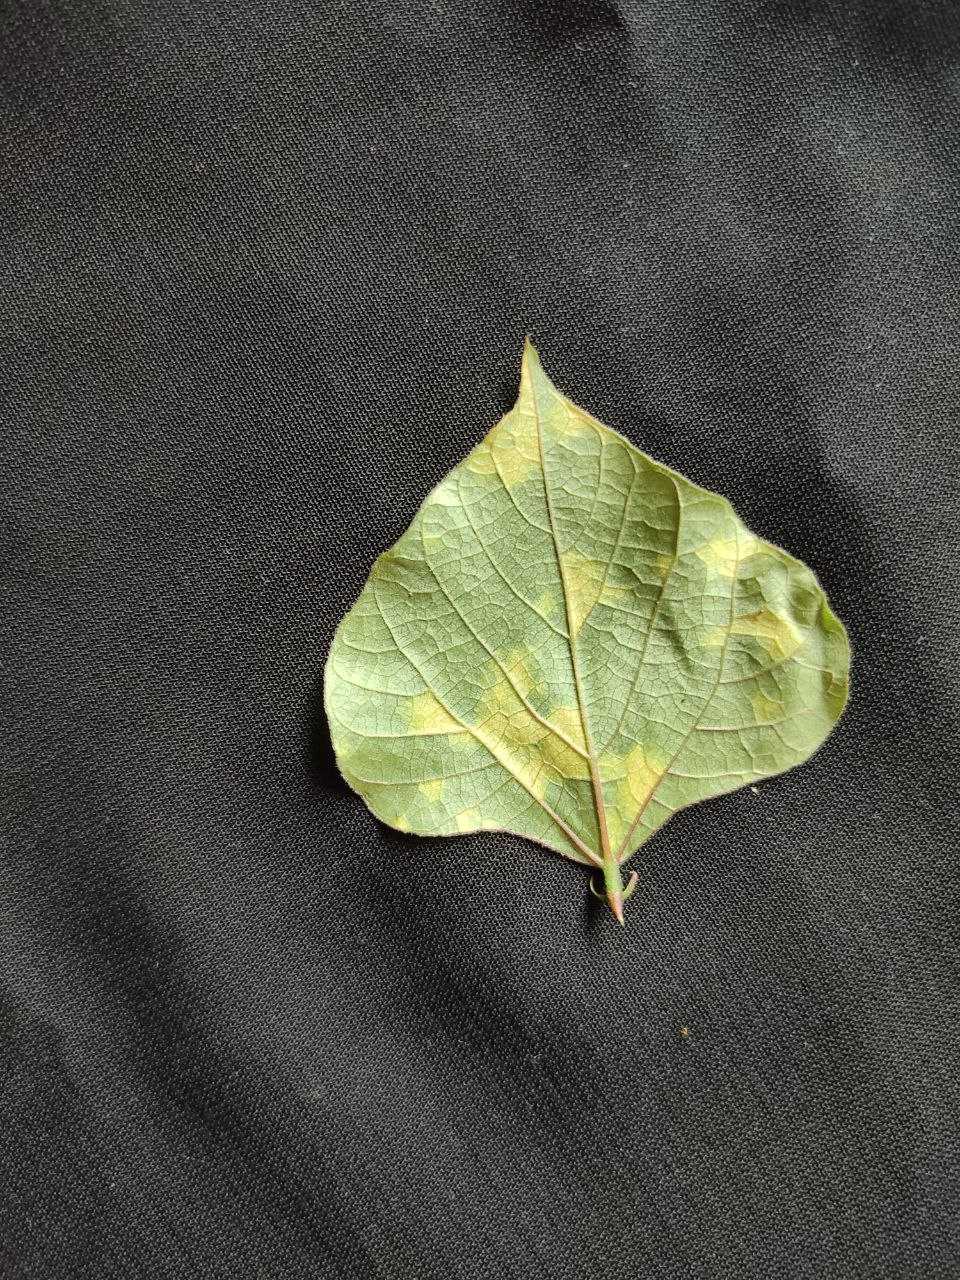
Crop: bean
Leaf condition: Mosaic Virus